Will Sergeant

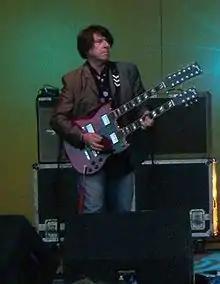
Performing in 2007 at the Summer Sundae festival.

Sergeant continued with the Bunnymen after Ian McCulloch left in 1988, bringing in Noel Burke to sing on "Reverberation" in 1990, before breaking up the band in 1993. In 1994, Sergeant and McCulloch reunited to form Electrafixion. The band toured extensively and released one album, "Burned", in 1995. After a few singles and more touring, the band began to play a large number of old Echo & the Bunnymen songs at their shows. In 1996, the Bunnymen reformed.